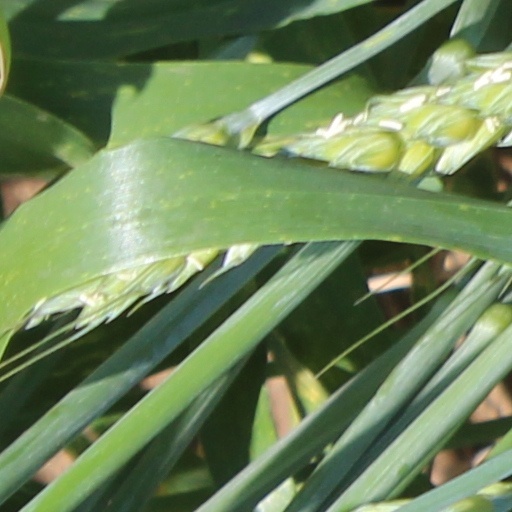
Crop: wheat